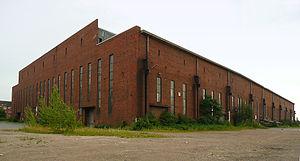
Hanomag était une entreprise allemande fondée en 1871, spécialisée dans la construction de machines agricoles et de locomotives à vapeur, d'automobiles, de tracteurs, de camions et d'engins industriels.